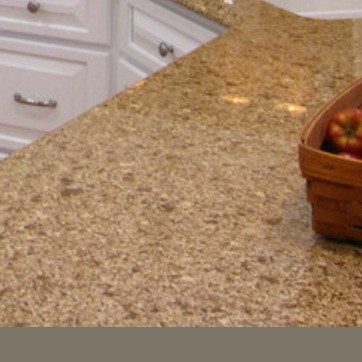
Material: polishedstone